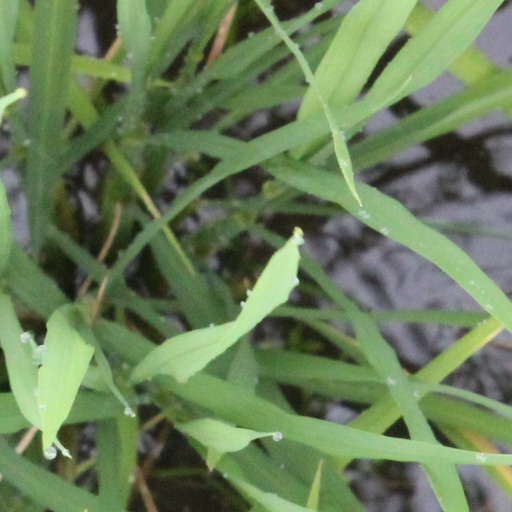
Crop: rice